Poznań University of Technology

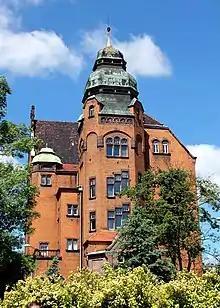
Rector's Office

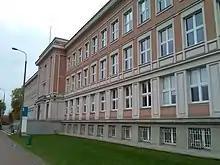
Poznań University of Technology PUT-1

Poznań University of Technology, PUT is a university in Poznań, Poland. Poznań University of Technology is known as one of the best technical universities in Poland. URAP ranked PUT among the top 6% of world universities and Webometrics ranked it at no. 842 in the world by Google citations for the year 2015. In 1995, it became the first Polish university to become a member of the Conference of European Schools for Advanced Engineering Education and Research (CESAER), an organization comprising the best technical universities in Europe. The university is also a member of the Socrates-Erasmus programme for exchange students from all over Europe, promoting advanced engineering and a European dimension. The university is home to many organizations and student circles, and the radio station Afera 98.6 MHz. The university has over 21,000 students and over 1,100 academic staff.